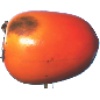
Label: kaki